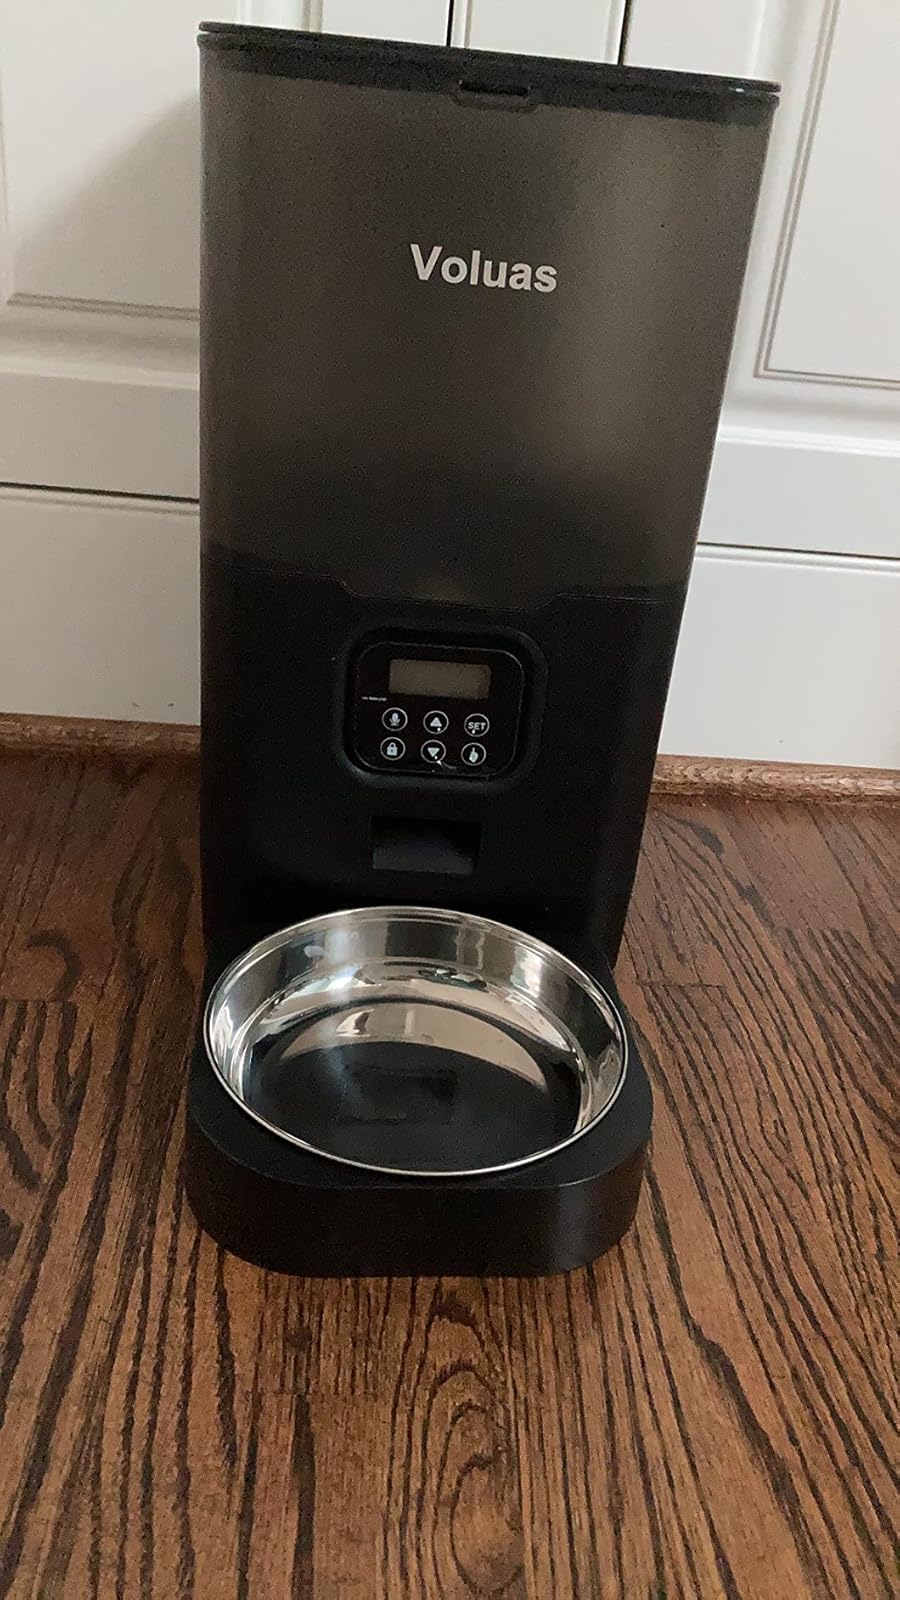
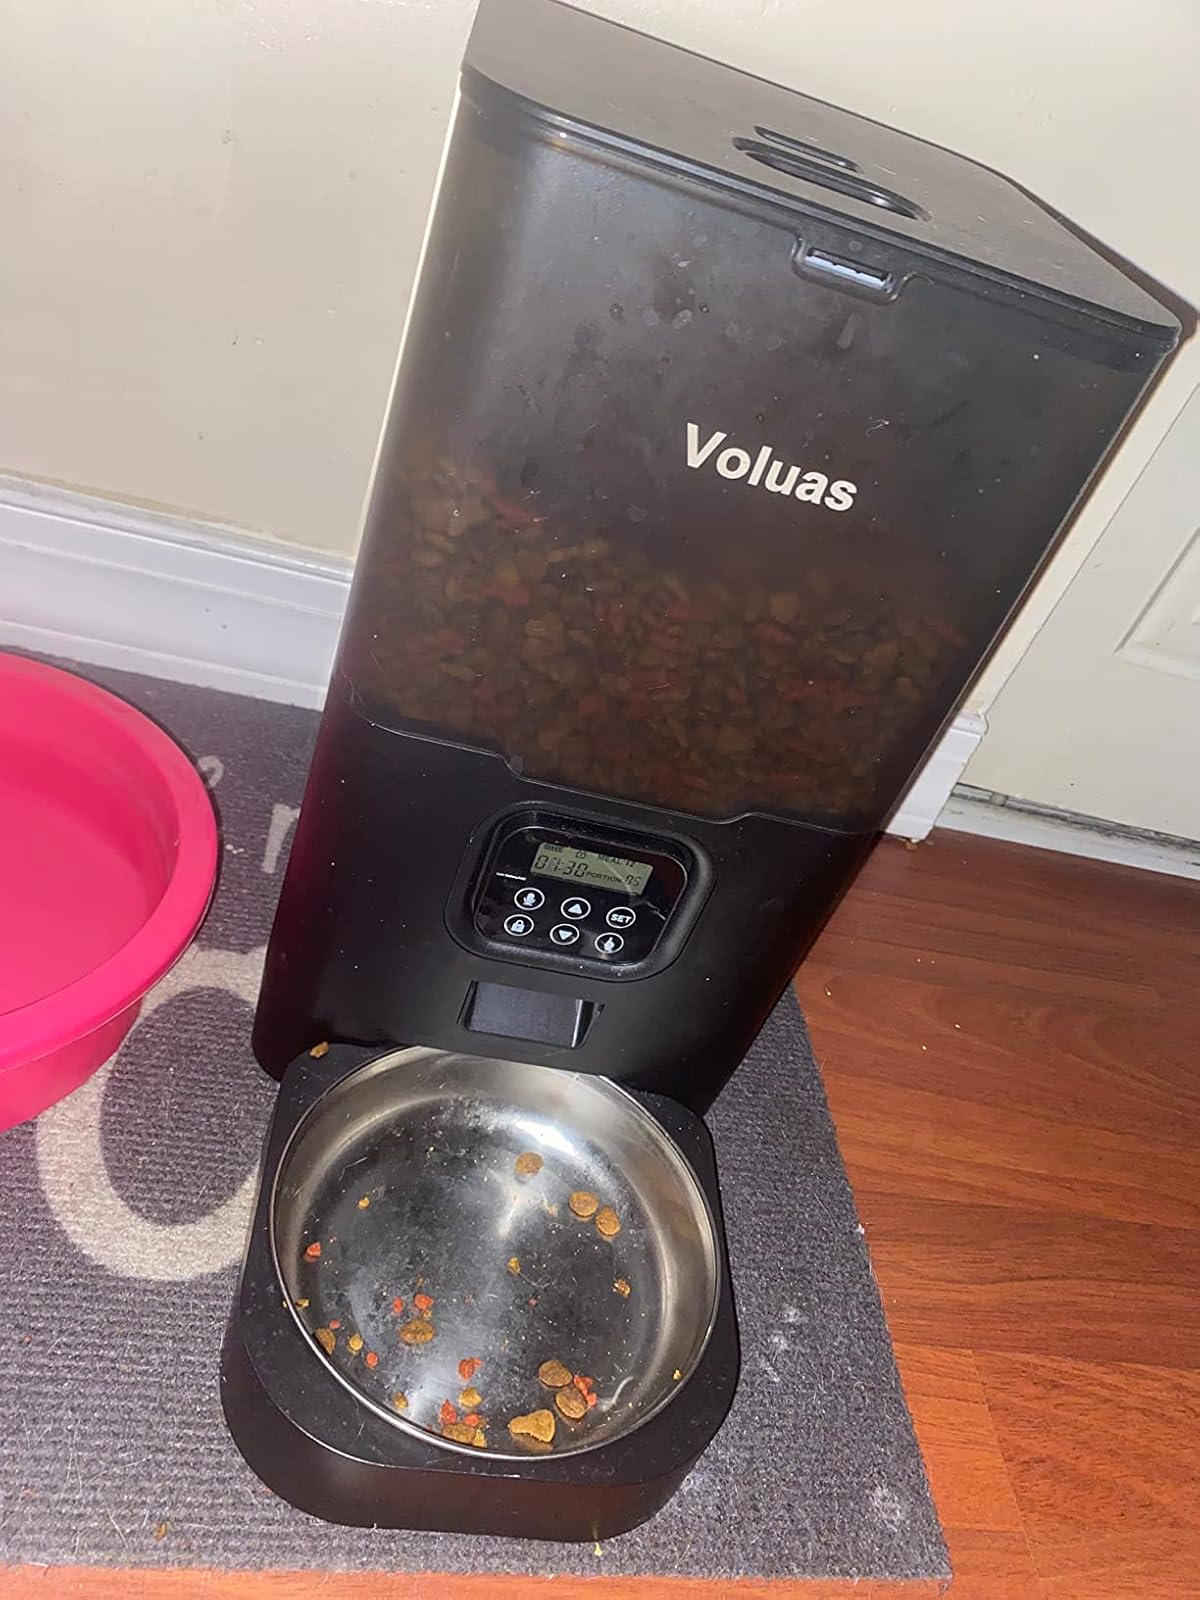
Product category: items_feeder
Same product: yes